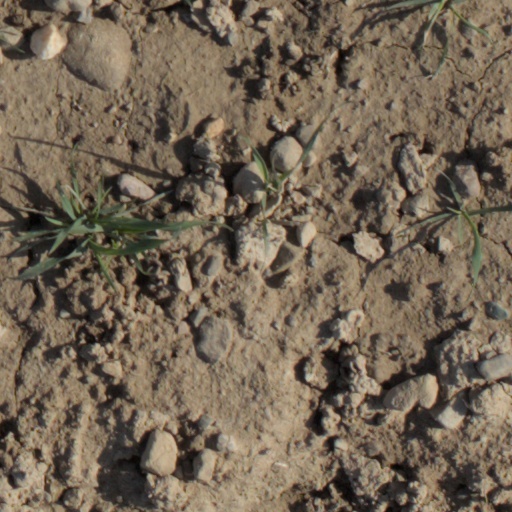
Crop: wheat